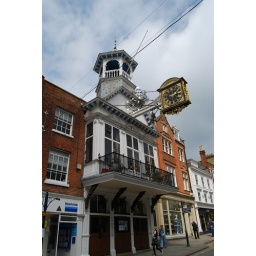
Most beautiful building in the main street